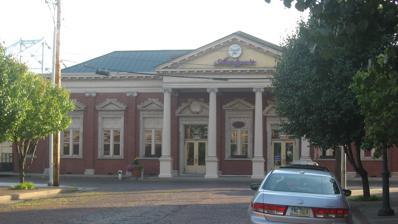
Building: Ironton station
Country: United States of America
Year built: 1907
United States historic place Norfolk And Western Railroad Depot U.S. National Register of Historic Places U.S. Historic district Contributing property Front of the former depot Show map of Ohio Show map of the United States Location 1st St. and Park Ave., Ironton , Ohio Coordinates 38°32′3″N 82°41′11″W / 38.53417°N 82.68639°W / 38.53417; -82.68639 Area 0.7 acres (0.28 ha) Built 1907 ( 1907 ) Architect Edward G. Frye Architectural style Neoclassical Part of Downtown Ironton Historic District ( ID08001296 ) NRHP reference No. 78002099 Added to NRHP September 13, 1978 The Ironton Norfolk and Western Depot is a former train station in downtown Ironton , Ohio , United States .  Constructed at the beginning of the twentieth century, it served the transportation needs of its community for more than half a century, and it has been named a historic site because of its place in local history. History Ironton and the surrounding Hanging Rock region were once among Ohio's most prominent industrial regions, due to extensive deposits of iron ore that were worked in the region's numerous charcoal -fired blast furnaces .  For part of this period, land transportation in the region was served by the Scioto Valley Railroad , which enabled the Norfolk and Western Railway to gain access to the area in 1881 by purchasing the smaller railroad.  By this time, industry was transitioning away from traditional iron smelting toward more modern methods of steel manufacturing , requiring the construction of improved trackside facilities in Ironton.  As a result, the N&W erected the present station, beginning in 1906 and finishing construction in the following year.  While it was built to furnish transportation for industrial purposes, the station also served the city's ordinary freight and passenger traffic needs.  Trains ceased using the station when it closed in 1969. Since that time, the depot has been purchased by Ironton's city government, which leases it for commercial purposes; a series of restaurants has operated out of the building since its closure.  In preparation for one such occupant, extensive renovations were performed in 2007, including refinishing of the hardwood floors, repairs to the roof, and replacement of older windows. Architecture Built of brick on a brick foundation , the depot is a single- story building with a simple plan: shorter wings radiate out from both sides of the taller central structure. Separate hip roofs cover the central and side sections, except for the section above the main entrance, at which the roofline deviates to provide shelter as far as the edge of the street.  Covered with a gabled roof, this extension features a four-pillar facade topped with a pediment and entablature .  Smaller and simpler entrances are located to the sides of the building, which has a total area of approximately 5,000 square feet (460 m 2 ). Elements such as the main entrance combine to make the building a clear example of the Neoclassical style of architecture. Preservation In 1978, the Ironton Norfolk and Western Depot was listed on the National Register of Historic Places , qualifying both because of its place in the area's history and because of its historic architecture.  Thirty-one years later, much of downtown Ironton was designated a historic district and listed on the National Register; this zone, the Downtown Ironton Historic District , includes several blocks around the depot's location at the junction of Park Avenue and Bobby Bare Boulevard. Preceding station Norfolk and Western Railway Following station Sciotoville toward Cincinnati Main Line Kenova toward Norfolk References